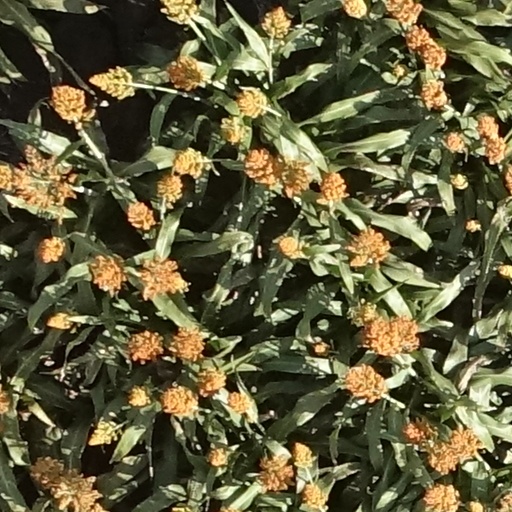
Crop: sorghum